List of major generals in the United States Regular Army before 1 July 1920

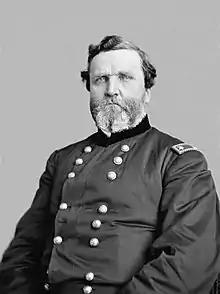
George H. Thomas

During the American Civil War, the bulk of the Union Army was composed of volunteer forces raised by individual states and led by dozens of federally appointed major generals of volunteers. The Regular Army itself was authorized a total of five major generals. Three of the new vacancies were filled immediately by former Regular Army officers George B. McClellan, John C. Frémont, and Henry W. Halleck, while Regular Army brigadier general John E. Wool was promoted for capturing Norfolk, Virginia, during the Peninsular Campaign. Subsequent appointments were reserved as prizes for major generals of volunteers who won decisive battlefield victories: Ulysses S. Grant for Vicksburg, William T. Sherman for Atlanta, George G. Meade for Spotsylvania, Philip H. Sheridan for Cedar Creek, and George H. Thomas for Nashville.